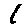
Label: 1